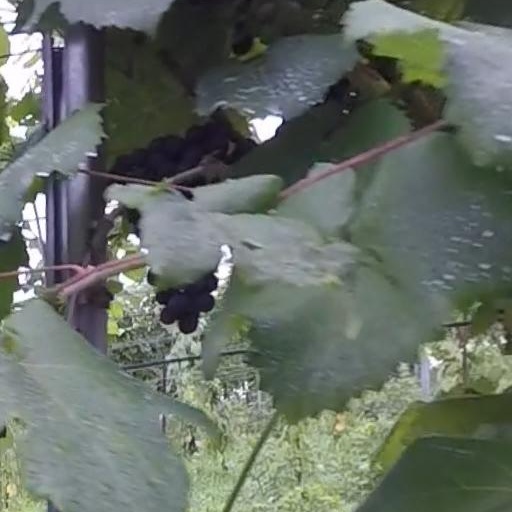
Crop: grape